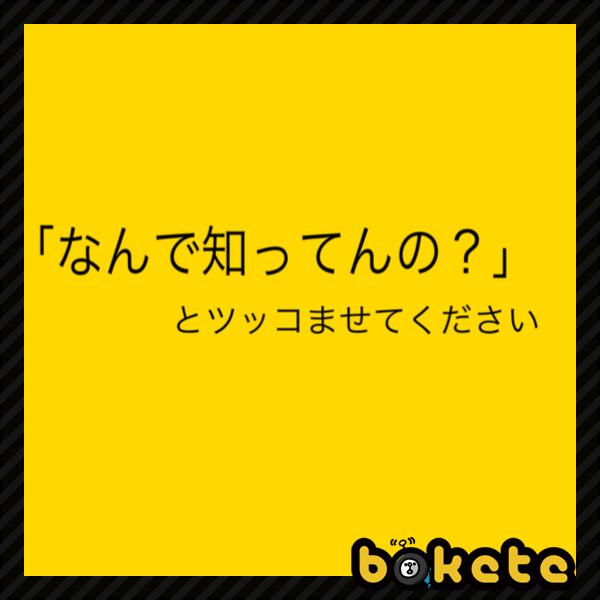
回答: お前の母ちゃん出べそ!!...でもヘソの下のホクロはセクシーだよな。